Church of England

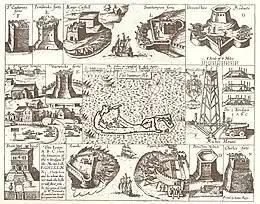

Following Royalist defeat in 1646, the episcopacy was formally abolished. In 1649, the Commonwealth of England outlawed a number of former practices and Presbyterian structures replaced the episcopate. The Thirty-nine Articles were replaced by the Westminster Confession. Worship according to the "Book of Common Prayer" was outlawed and replace by the "Directory of Public Worship". Despite this, about one quarter of English clergy refused to conform to this form of state presbyterianism. It was also opposed by the other Puritan Nonconformists who rejected the very idea of state-mandated religion, and included the Congregationalists like Oliver Cromwell, and the Baptists, who were especially well represented in the New Model Army.